Wang Xiyu

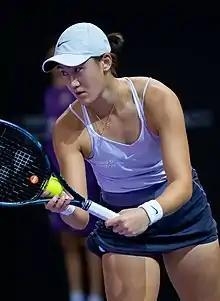
Wang at the 2022 Transylvania Open.

Wang started the year with a win over Sorana Cîrstea at the Shenzhen Open, but then lost to third seed Elise Mertens. However, she failed to reach the main draw of the Australian Open, Wang reached quarterfinals of the Hua Hin Championships, where she defeated world No. 15, Petra Martić. She followed this up with a semifinal at the Mexican Open; after three wins, she lost to Heather Watson.